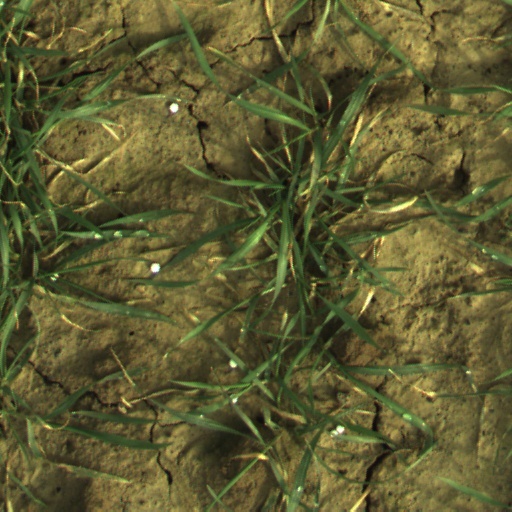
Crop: wheat